Masi Oka

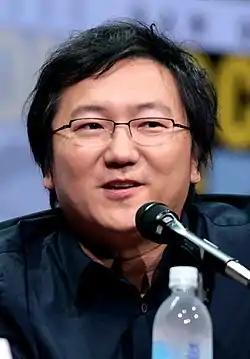
Oka at the 2017 San Diego Comic-Con

is a Japanese actor, producer, and digital effects artist who became widely known for starring in NBC's "Heroes" as Hiro Nakamura, for which he was nominated for the Primetime Emmy Award for Outstanding Supporting Actor in a Drama Series, and in CBS's "Hawaii Five-0" as Doctor Max Bergman.